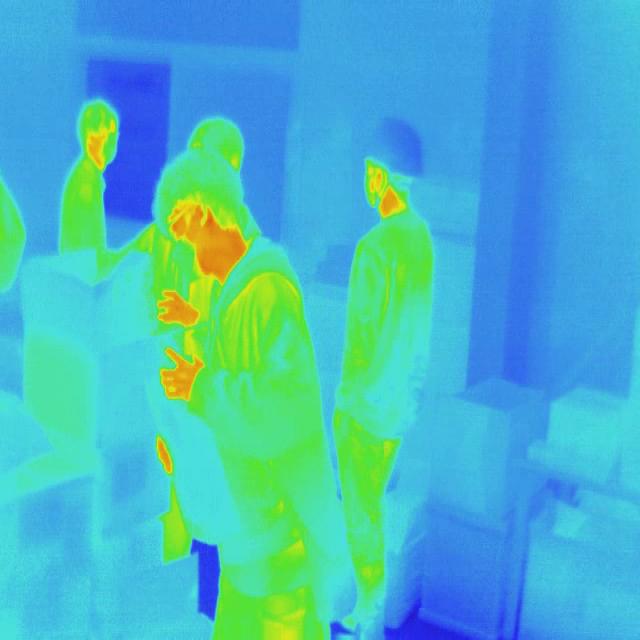
Detected objects:
label: person
label: person
label: person